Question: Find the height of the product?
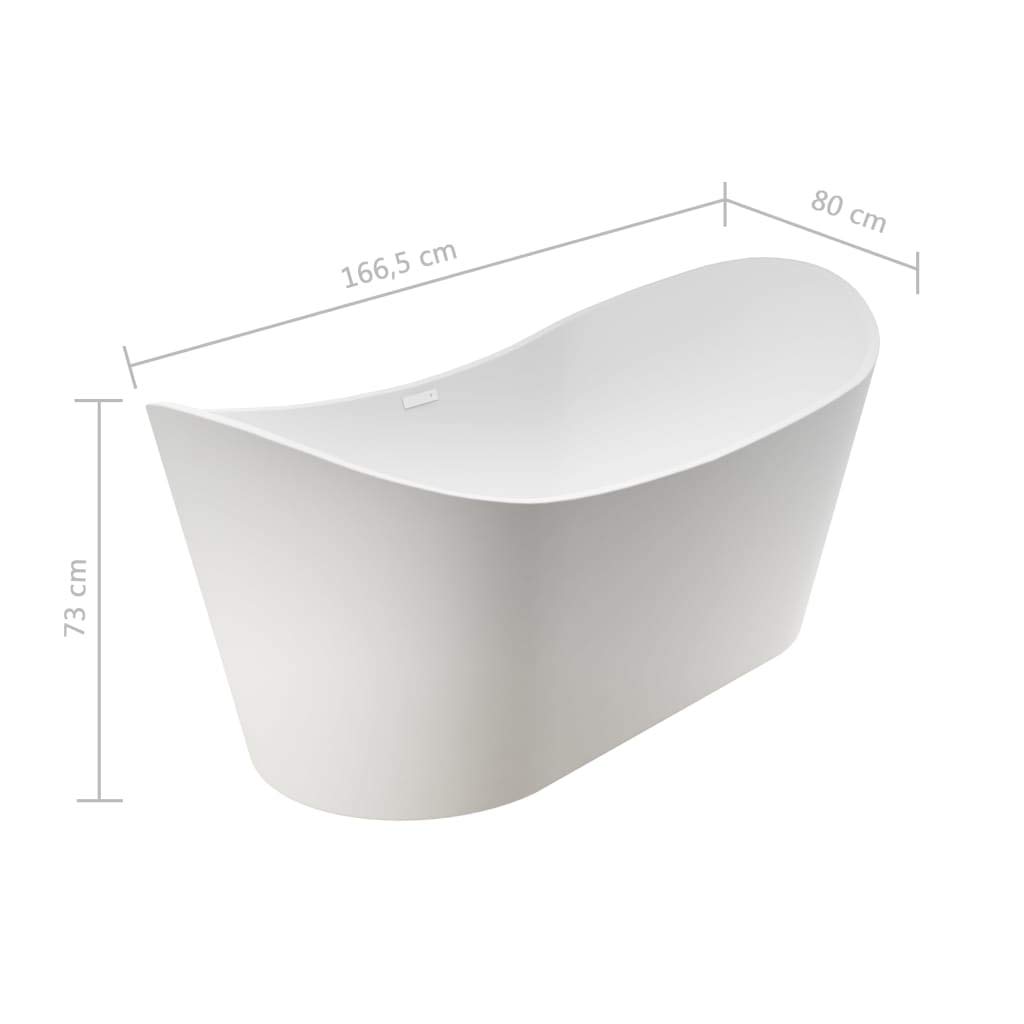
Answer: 73.0 centimetre